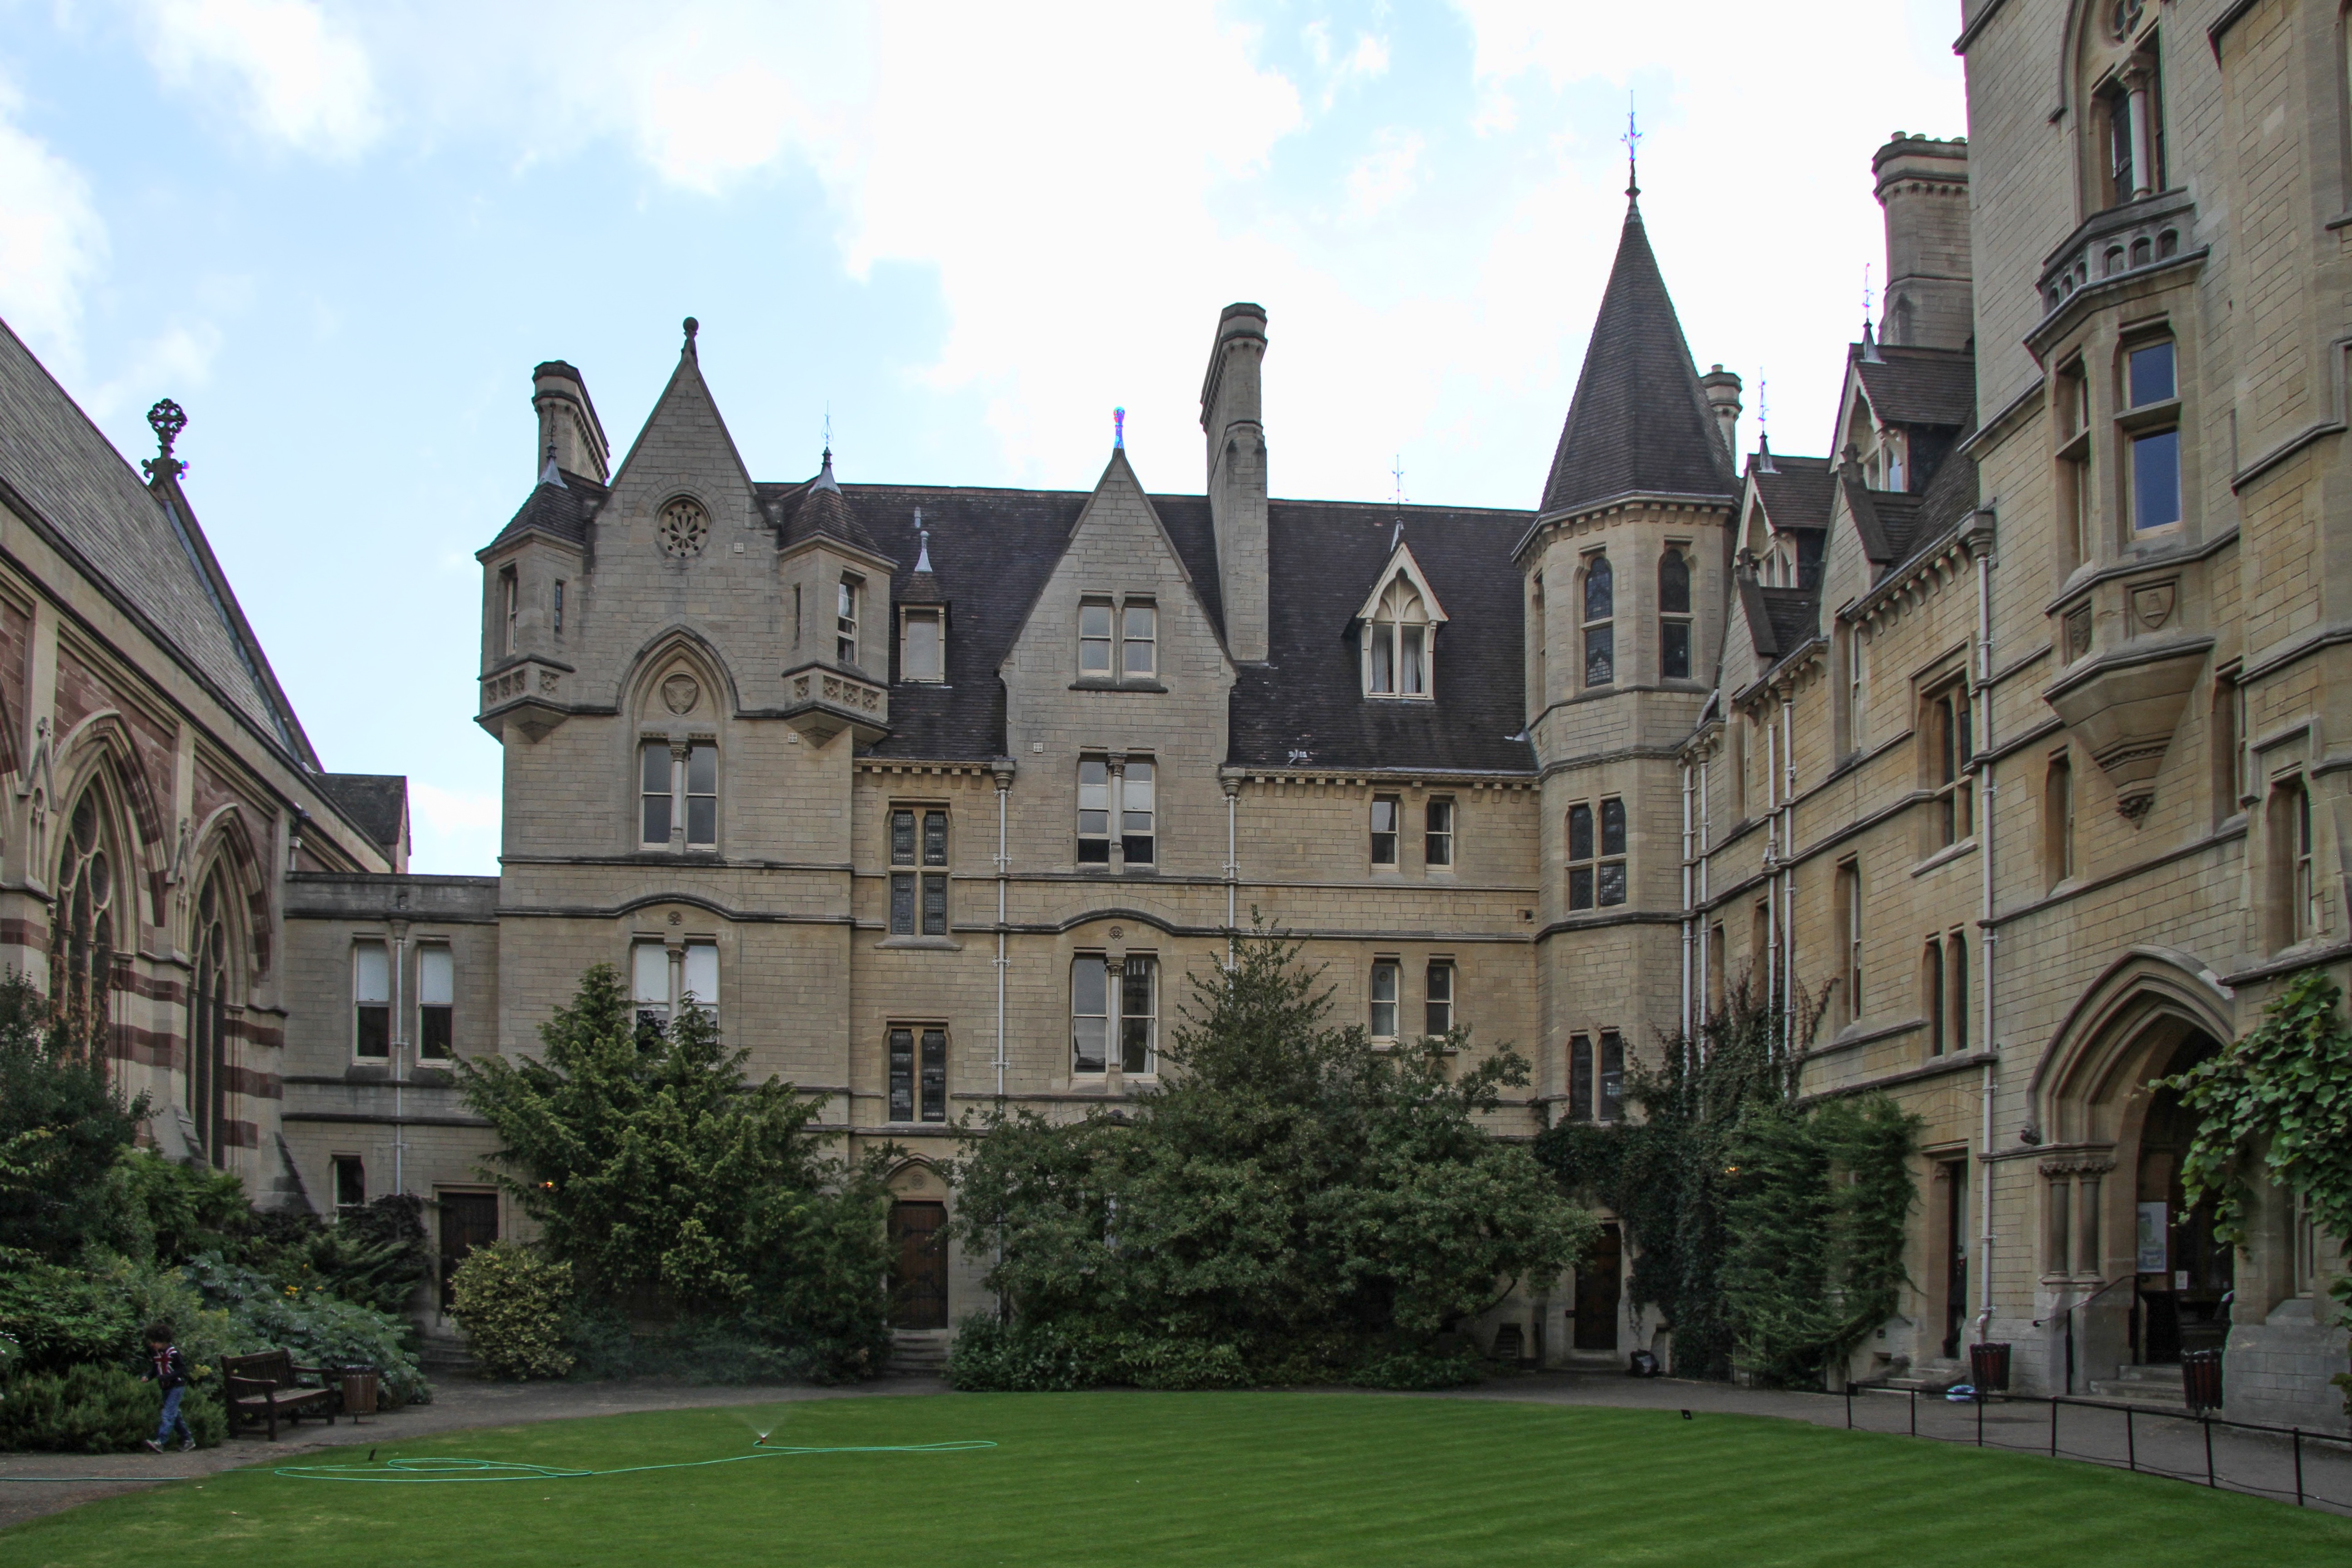
architecture, mansion, building, chateau, palace, castle, facade, cathedral, place of worship, england, university, abbey, estate, oxford, tours, stately home, balliol college, historic site